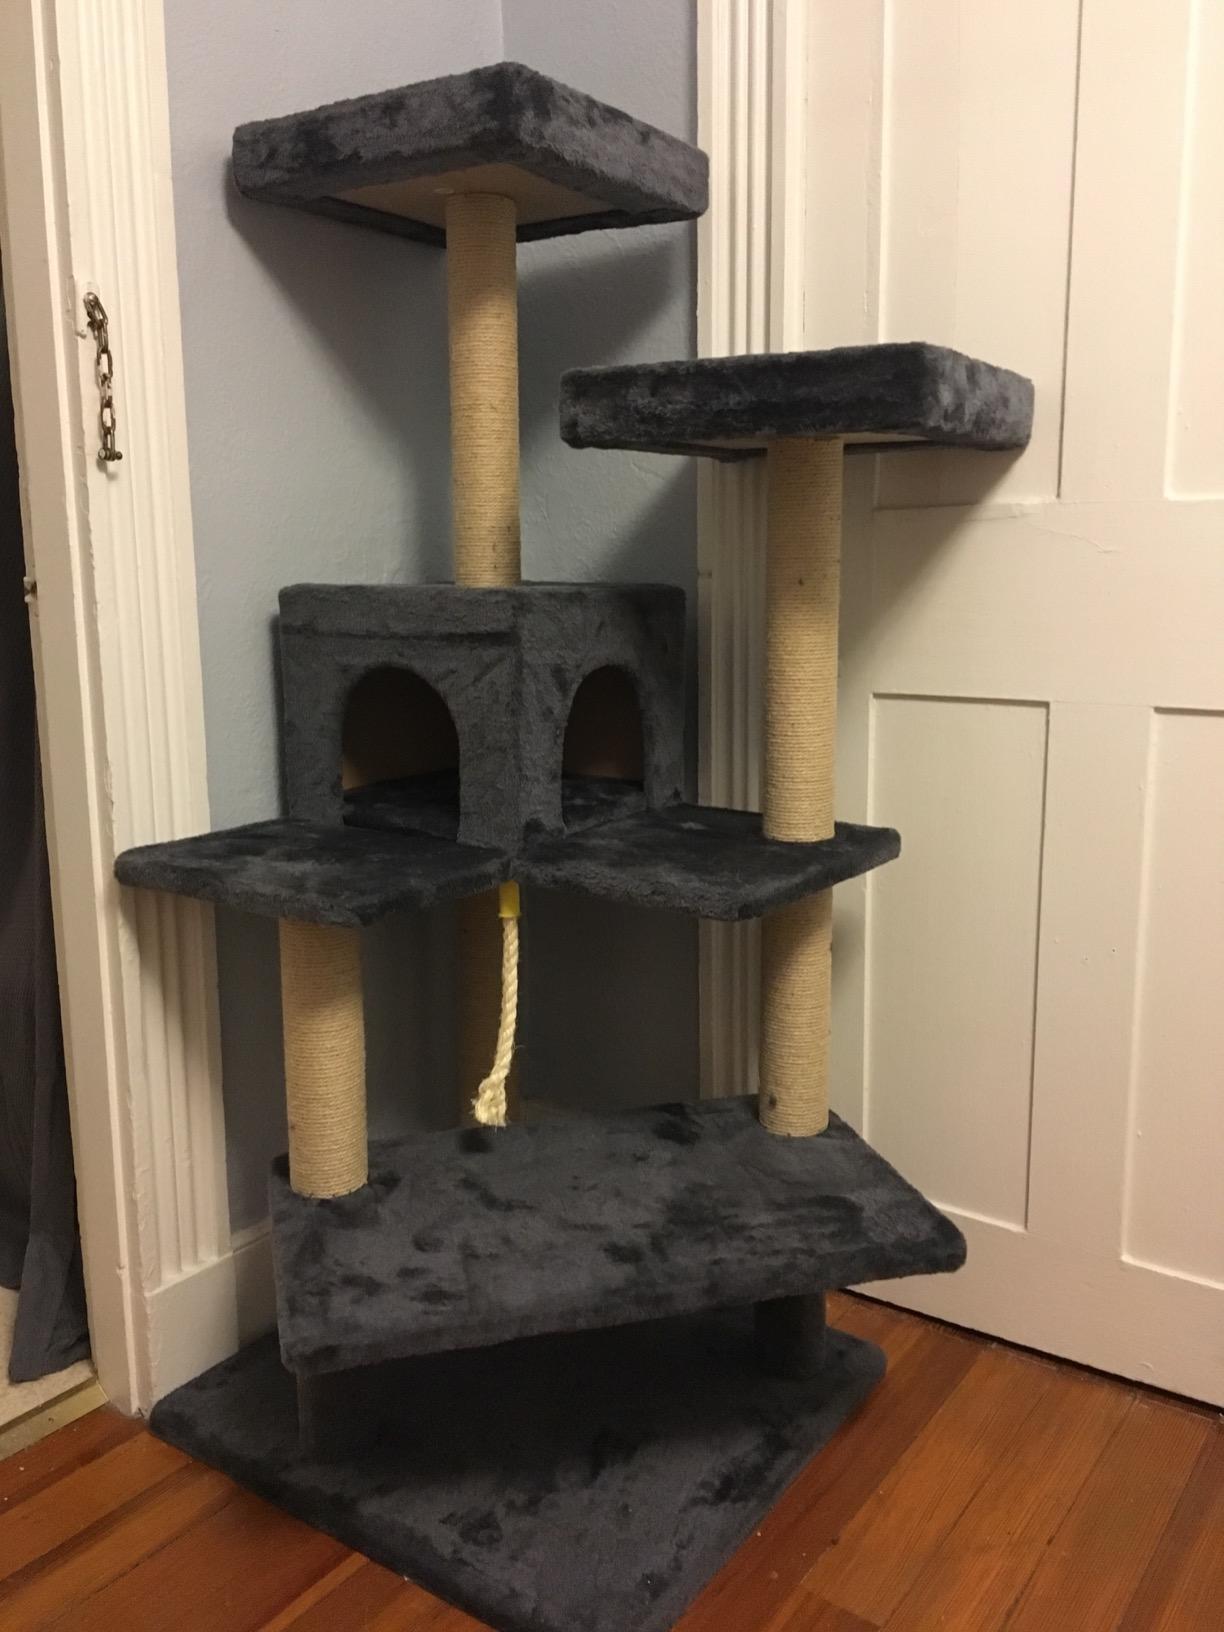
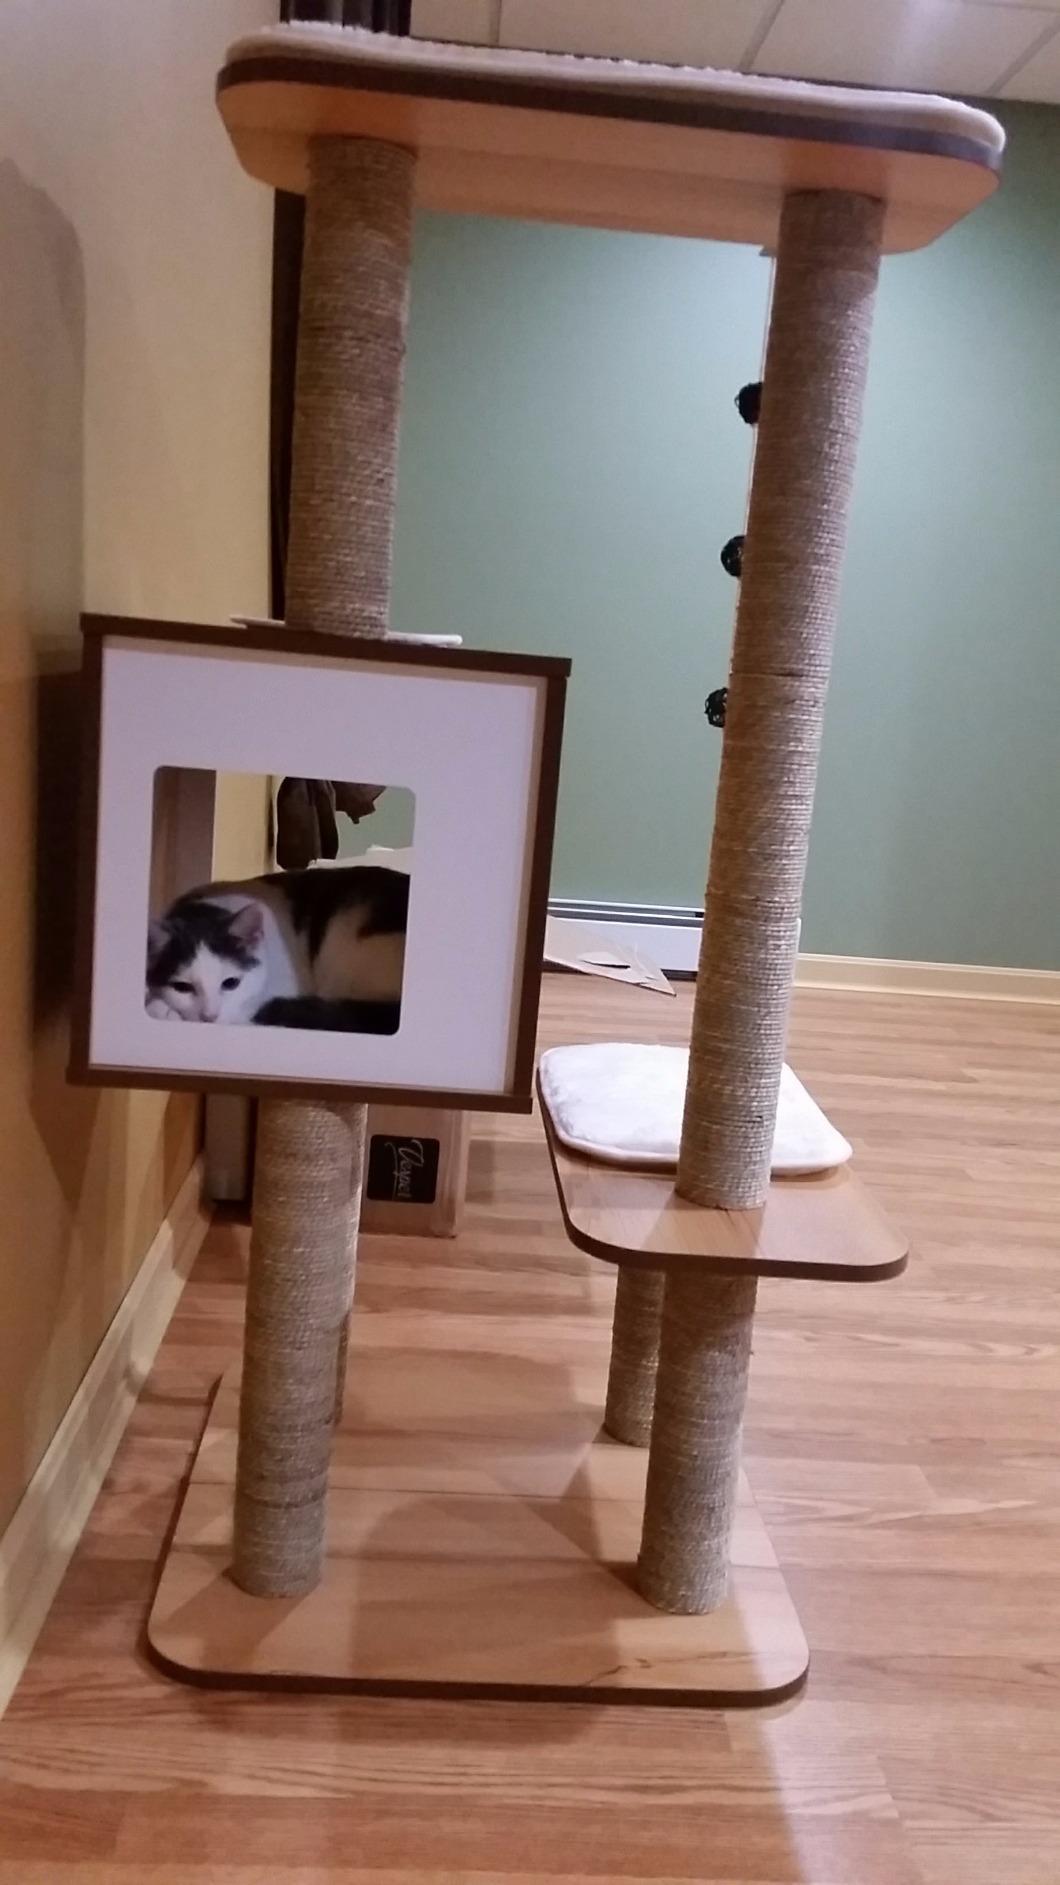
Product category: items_cat tree
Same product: no